Parvathipuram, Andhra Pradesh

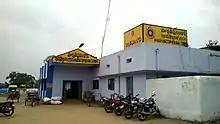
Parvathipuram Town railway station

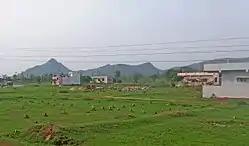
A view of Eastern Ghats near Parvathipuram

Parvathipuram is a municipality located at Parvathipuram Manyam district of Indian state of Andhra Pradesh. It is the administrative headquarters of Parvathipuram Manyam district and headquarters of Parvathipuram revenue division and Parvathipuram mandal. This revenue division shares a border with various districts in Odisha.